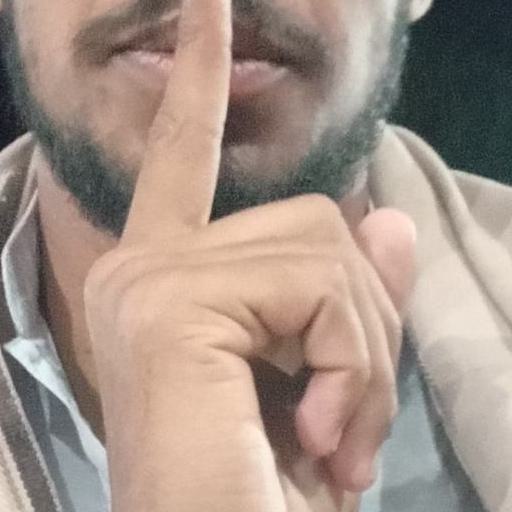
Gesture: mute